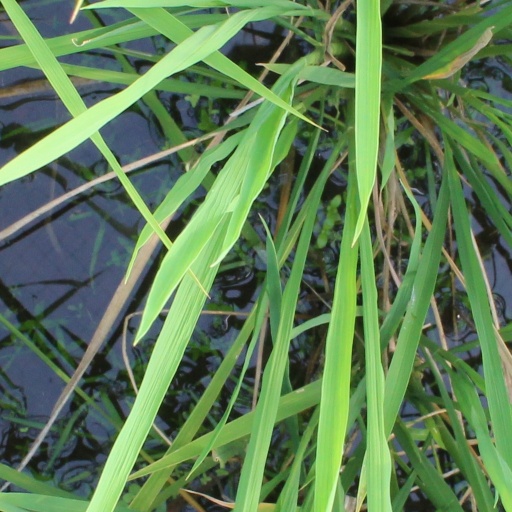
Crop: rice